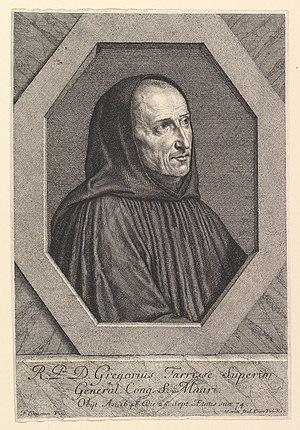
La congrégation de Saint-Maur, souvent connue sous le nom de mauristes, est une congrégation de moines bénédictins français créée en 1618, connue pour le haut niveau de son érudition. La congrégation et ses membres tirent leur nom de saint Maur, disciple de saint Benoît auquel on attribue l'introduction en Gaule de la règle et de la vie bénédictines.